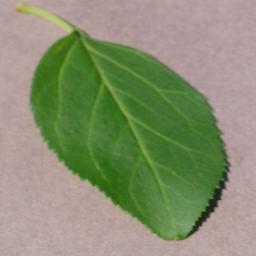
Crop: cherry
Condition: (including_sour)_healthy